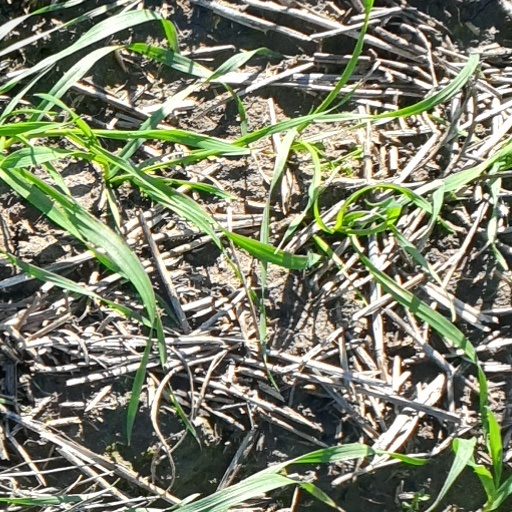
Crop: wheat